PSV Eindhoven

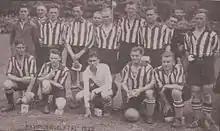
PSV's first league-winning team in 1929

To serve the need for activities with Philips employees, the company founded its own football team in 1910: the Philips Elftal. Its ground was the Philips Sportpark, located on the same location as the present day stadium. Financial turmoil and worker strikes led to a quick demise of the team and in 1913, its successor emerged, Philips Sport Vereniging, founded on 31 August. It was the day that Philips organized celebrations and sports competitions in light of the centennial defeat of the French in the Napoleonic Wars. It was not until 1916, however, that the football department switched its name from Philips Elftal to PSV. Because of World War I, the first possibility to enter a league was in the 1915–16 season. The club's first ever match was a 3–2 defeat against Willem II Reserves on 19 September 1915. The team did achieve promotion that season to a newly created Third Division of the Brabantian FA. Under the guidance of coach Wout Buitenweg, PSV were promoted in 1918 and 1921 as well, eventually reaching the Eerste Klasse. The team was relegated in 1925, but its stint in the Second Division only lasted one year when PSV were promoted again. Since 1926, PSV has always played in the highest possible domestic league.